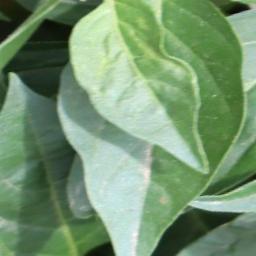
Label: healthy